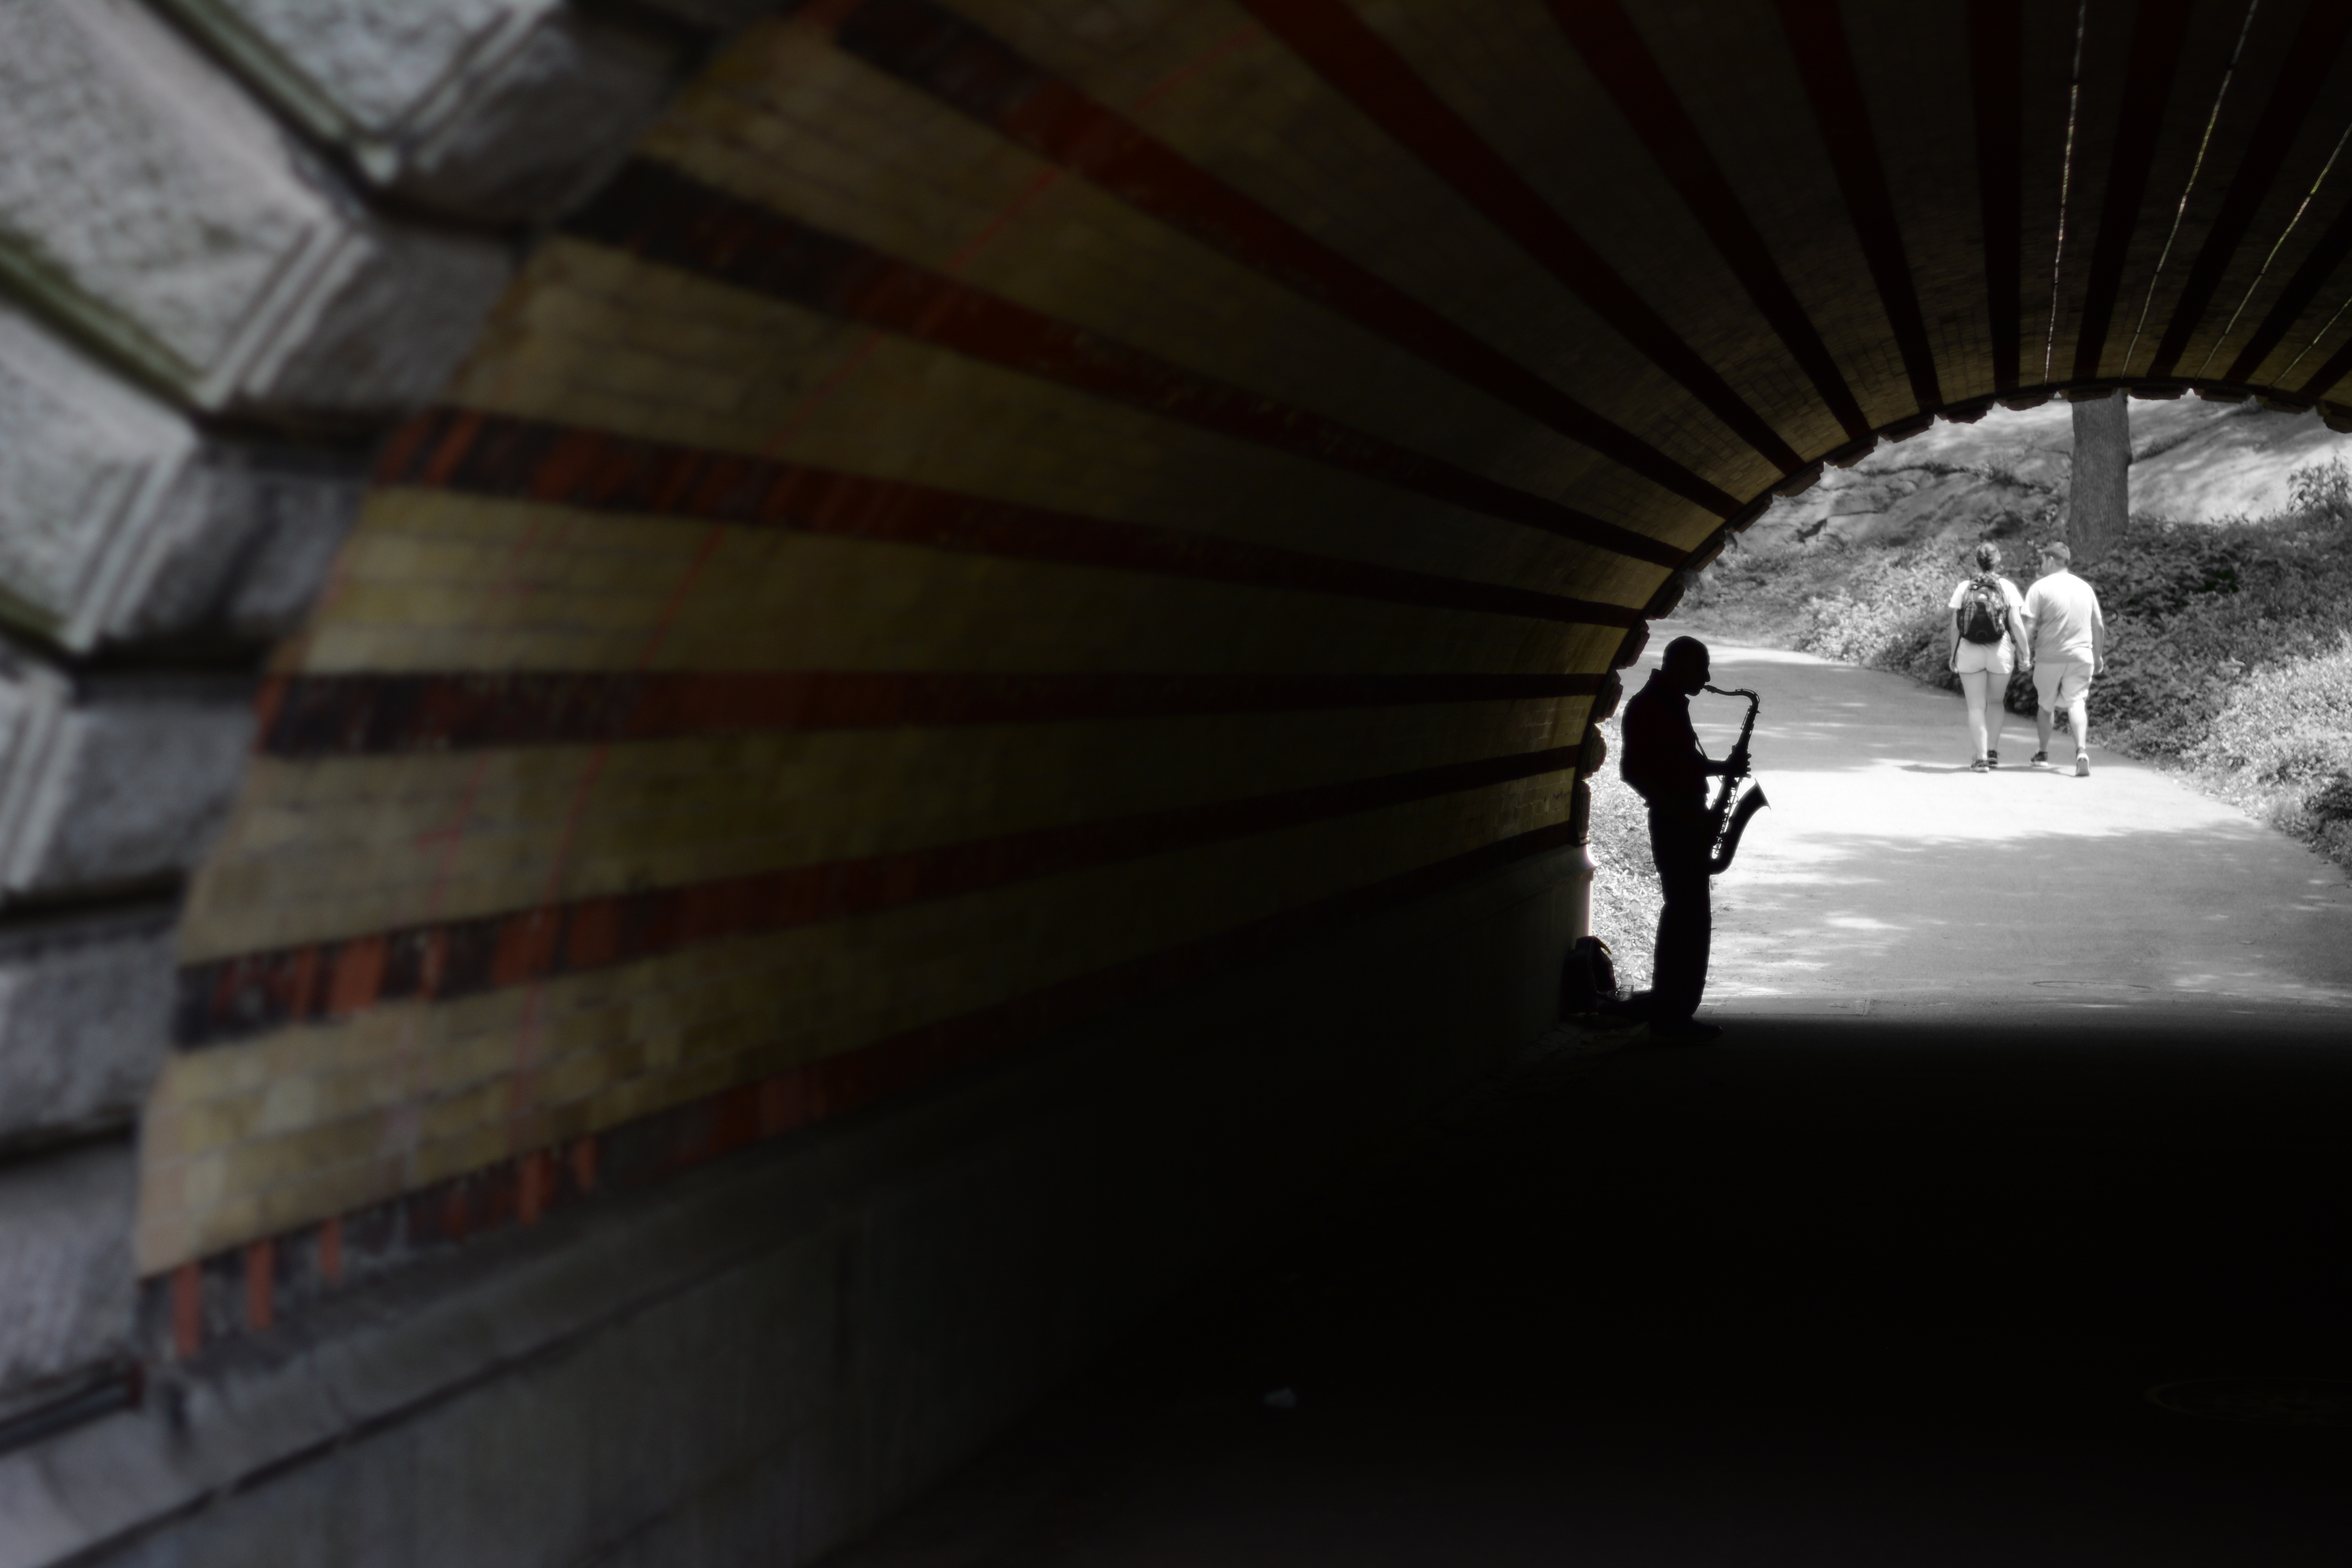
light, tunnel, subway, darkness, infrastructure